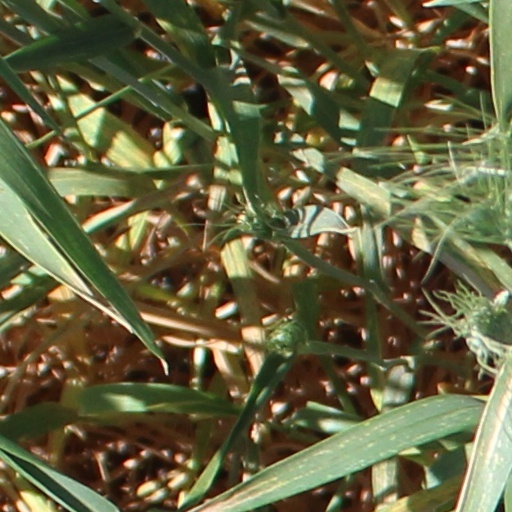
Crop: wheat